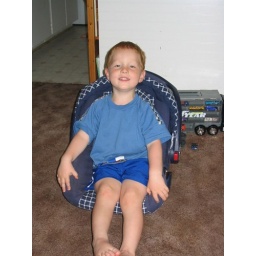
sitting in the baby car seat